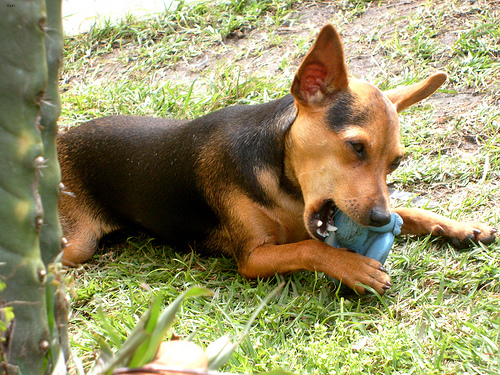
Animal: dog
Breed: miniature pinscher